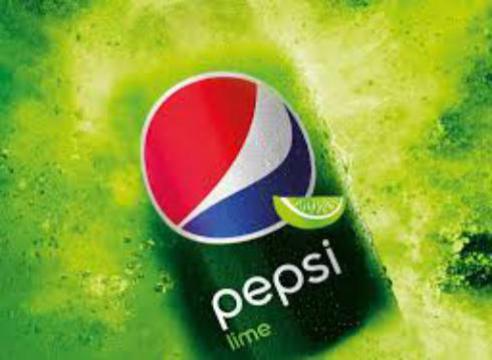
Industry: Food